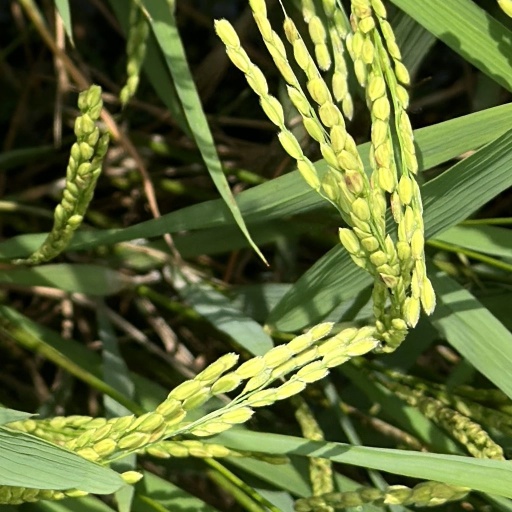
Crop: rice